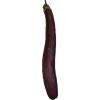
Label: eggplant_long